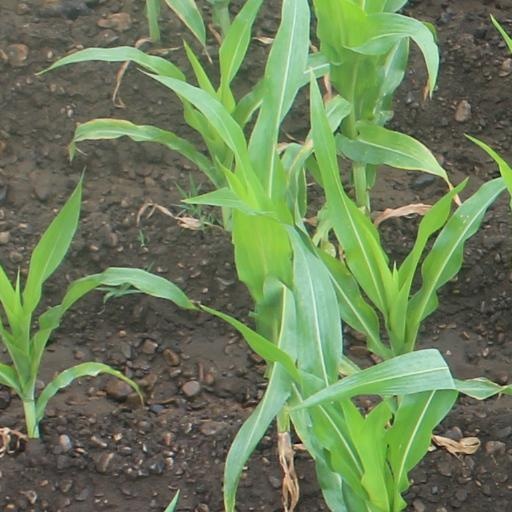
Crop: maize; corn